Maccabean Revolt

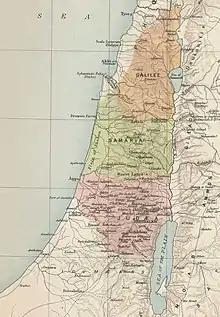
Topographic map of Palestine at the start of the Hasmonean dynasty

In 135 BCE, Simon and two of his sons (Mattathias and Judas) were murdered by his son-in-law, Ptolemy son of Abubus, at a feast in Jericho. All five sons of Mattathias were now gone with Simon joining his brothers in death, leaving leadership to the next generation. Simon's third son, John Hyrcanus, became High Priest of Israel. King Antiochus VII would personally invade and besiege Jerusalem in 134 BCE, but after Hyrcanus paid a ransom and ceded the cities of Joppa and Gazara, the Seleucids left peacefully. The conflict ceased, and Hyrcanus and Antiochus VII joined themselves in an alliance, with Antiochus making a respectful donation of a sacrifice at the Temple. For the reprieve and donation, Antiochus VII was referred to as "Eusebes" ("Pious") by the grateful populace. With the suzerainty briefly re-established, Judea sent troops to aid Antiochus VII in his campaigns in Persia. After Antiochus VII's death in 129 BCE, the Hasmoneans ceased offering aid or tribute to the remnants of the declining Seleucid Empire. John Hyrcanus and his children would go on to centralize power more than Simon had done. Hyrcanus's son Aristobulus I called himself "basileus" (king), abandoning pretensions that the High Priest managing political matters was a temporary arrangement. The Hasmoneans exiled leaders on the council or "gerusia" that they felt might threaten their power. The council of elders – which some see as a precursor to the Sanhedrin – ceased to be an independent check on the monarchy.